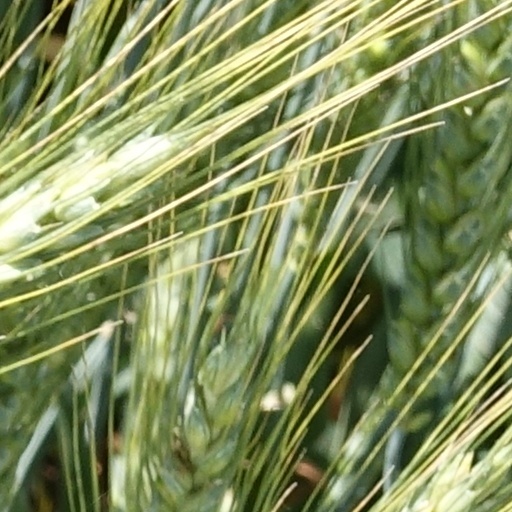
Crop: wheat